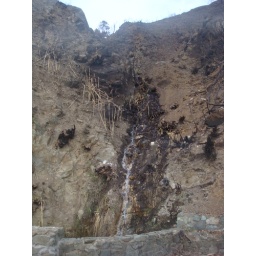
The area had been hit by wildfire. The hills alternated between green and burnt brown for miles around.